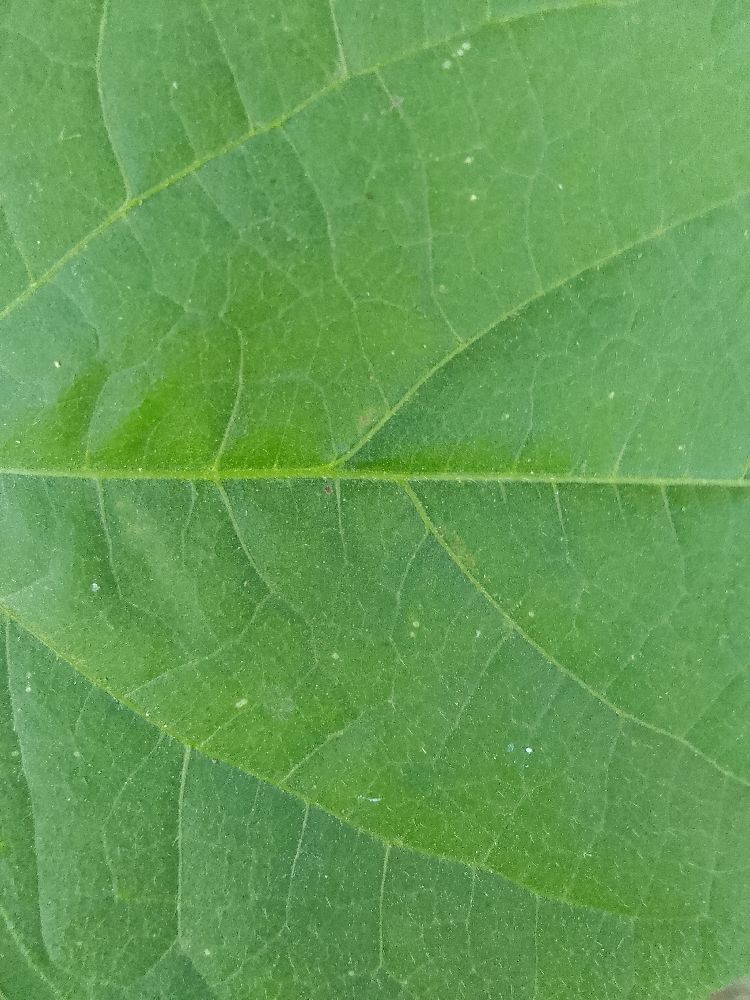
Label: healthy